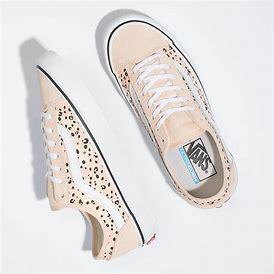
Brand: Vans
Model: Style 36 Decon Sf